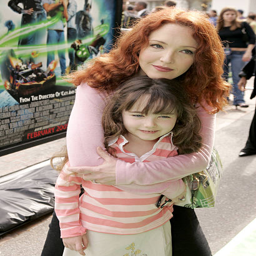
actor and person during son .